Sanctuary of San Romedio

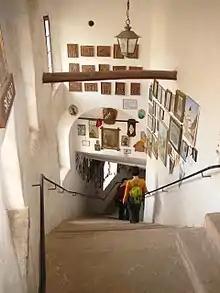
View of the 130 steps from inside the sanctuary

The original church, built at the highest point of the rock, the oldest of the present churches, is dedicated to San Nicolò, and was built around the year 1000 over the tomb of Saint Romedius, with stones carried all the way up by generations of pilgrims. This church also features a colossal Romanesque portal and a Madonna and child giving a blessing (12th century). The relics are preserved in a shrine of 1120. The cult of Saint Romedius was officially recognised by the Church in 1300. Devotion to the saint increased greatly in the 15th century, when the sanctuary was crowded by many pilgrims bringing ex voto's.